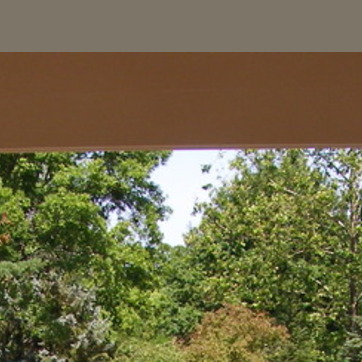
Material: sky